Piazza De Ferrari

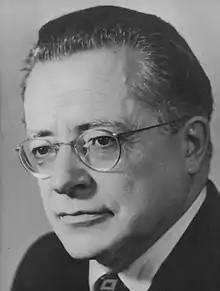
Palmiro Michele Nicola Togliatti

The square was a meeting point for most protests. In 1948, Piazza De Ferrari was where the large protest for the assassination attempt of Palmiro Togliatti (former leader of the Italian Communist Party) took place. The three gunshots were taken by Antonio Pallante, a anticommunist and law student, in Rome on April 18, 1948. Protests took place in the whole country in the aftermath, but Genoa's population reacted with more intensity due to the large communist presence among the people and because Togliatti was born in Genoa, even if he moved to Sardinia early in life and lived in Turin and Russia for the majority of his adult life.